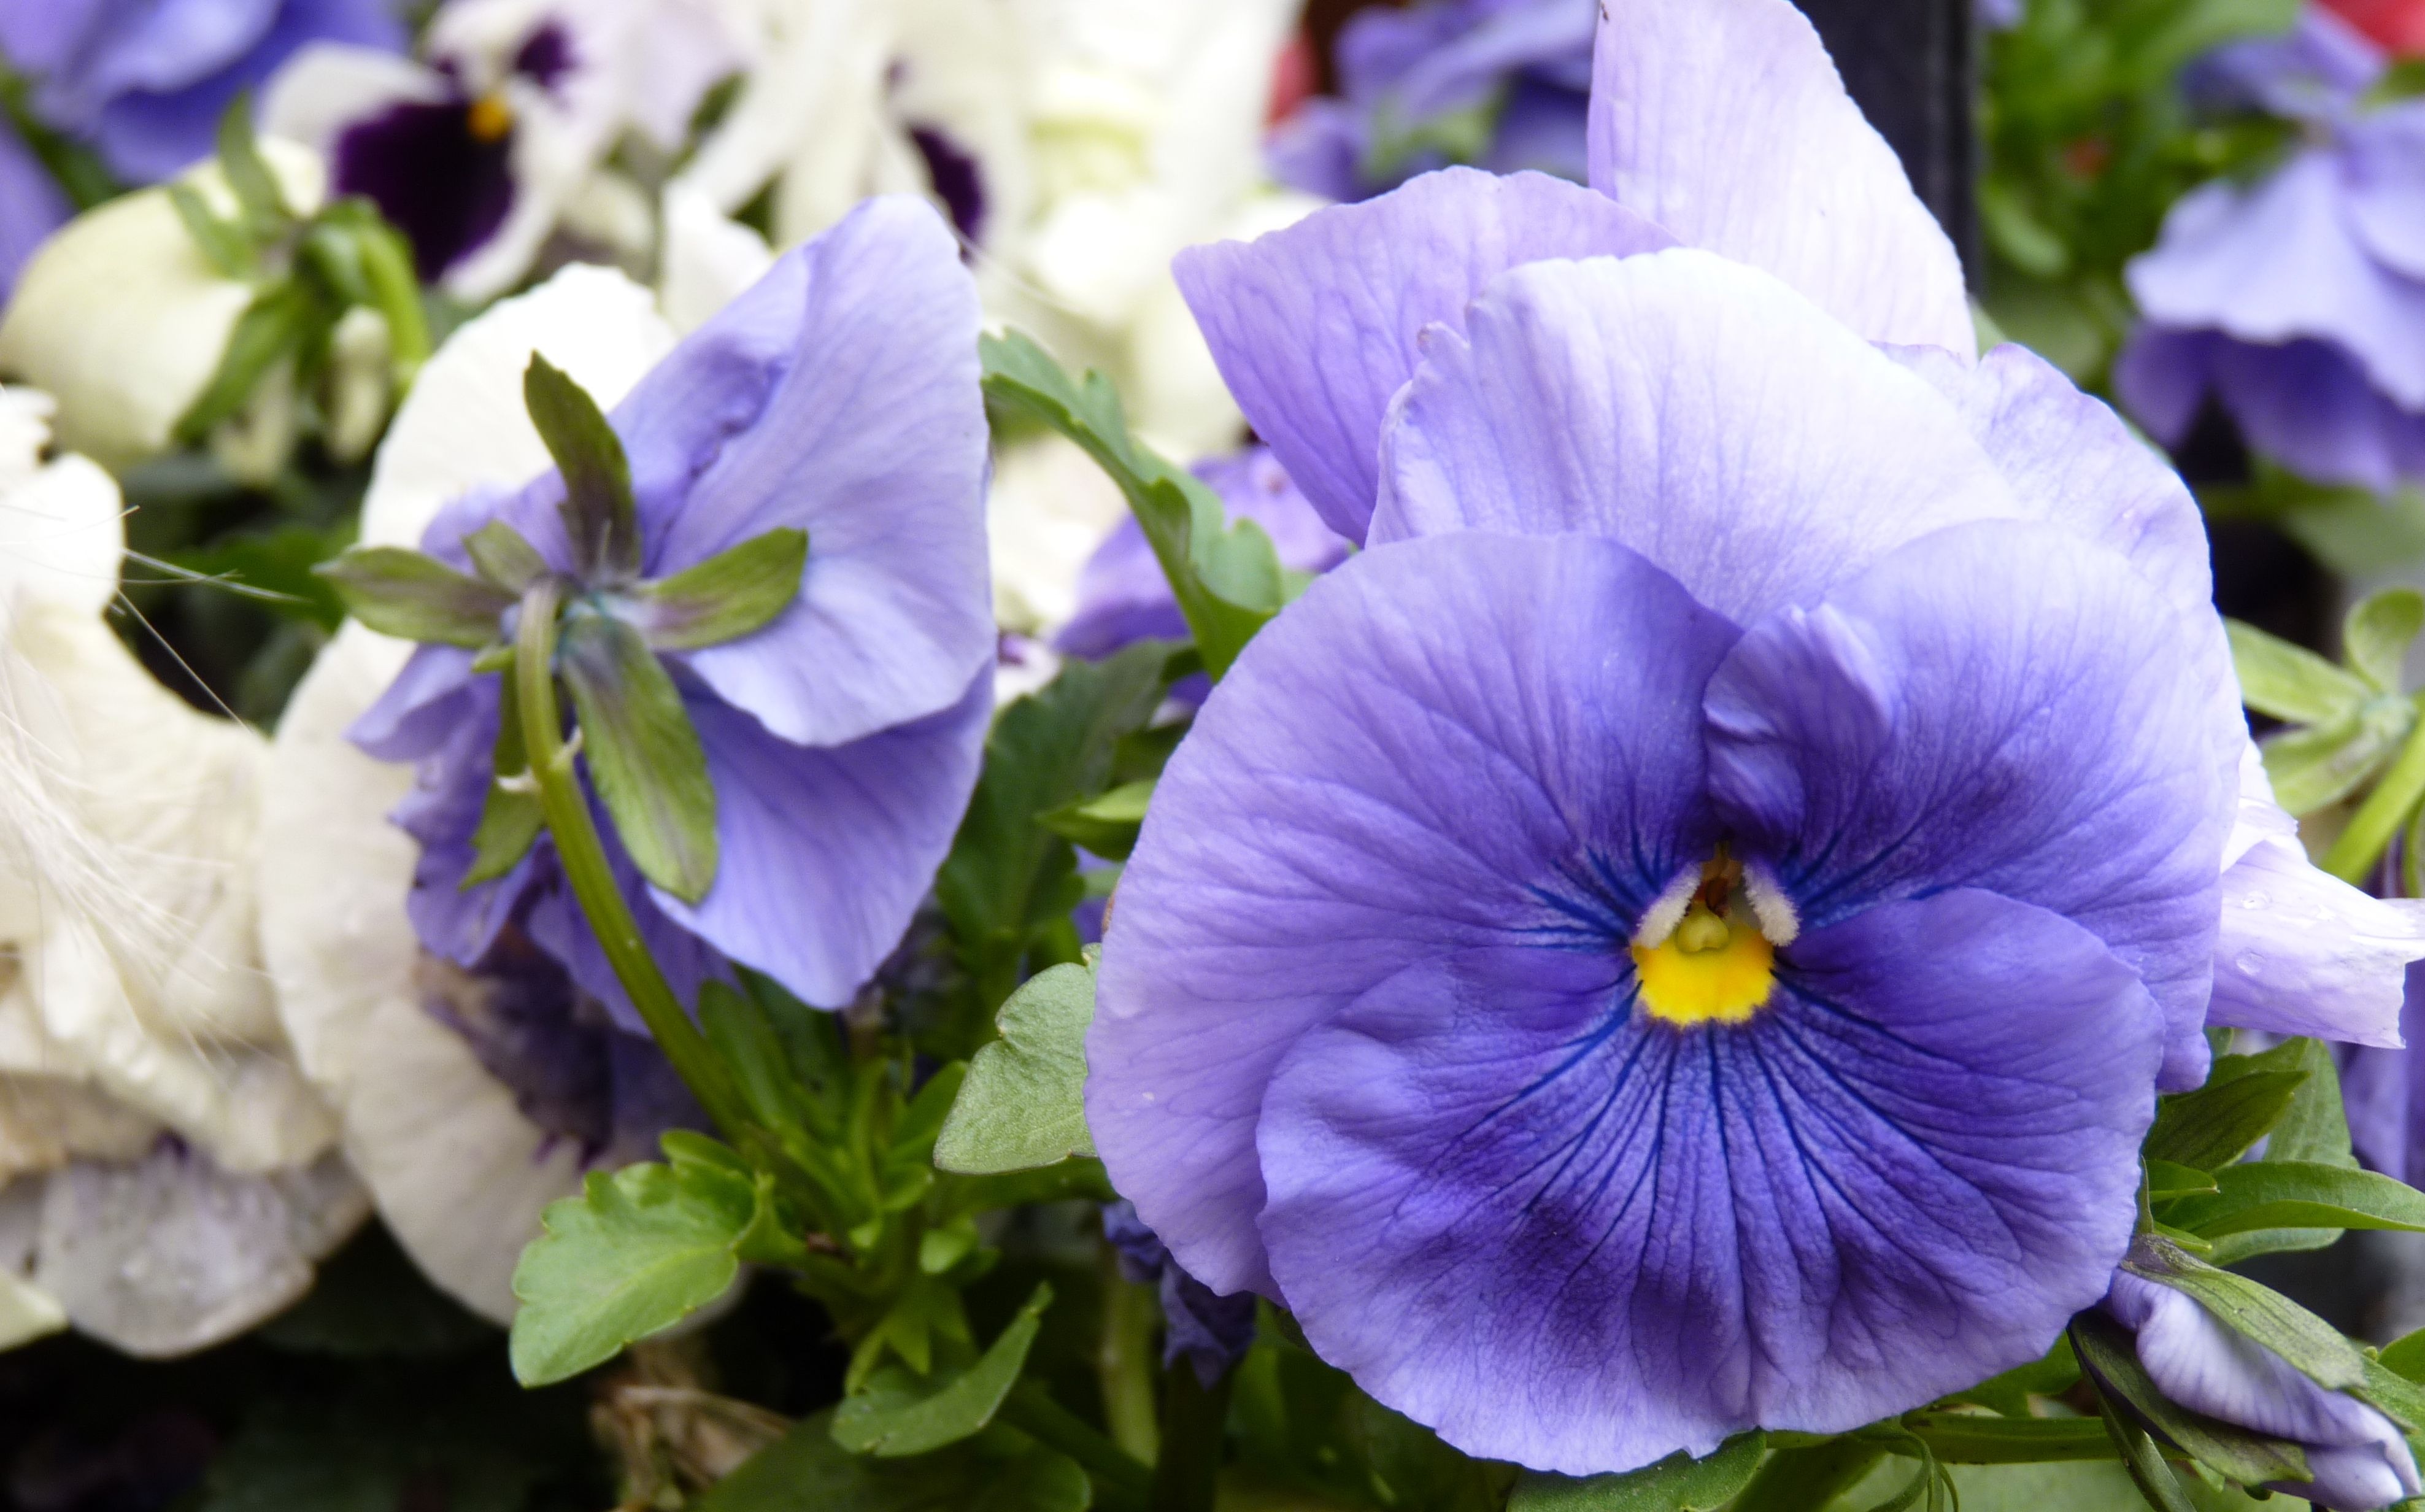
blossom, plant, flower, purple, petal, botany, blue, flora, wildflower, flowers, eye, spring flowers, spring flower, viola, macro photography, pansy, flowering plant, ranunculaceae, land plant, violet family